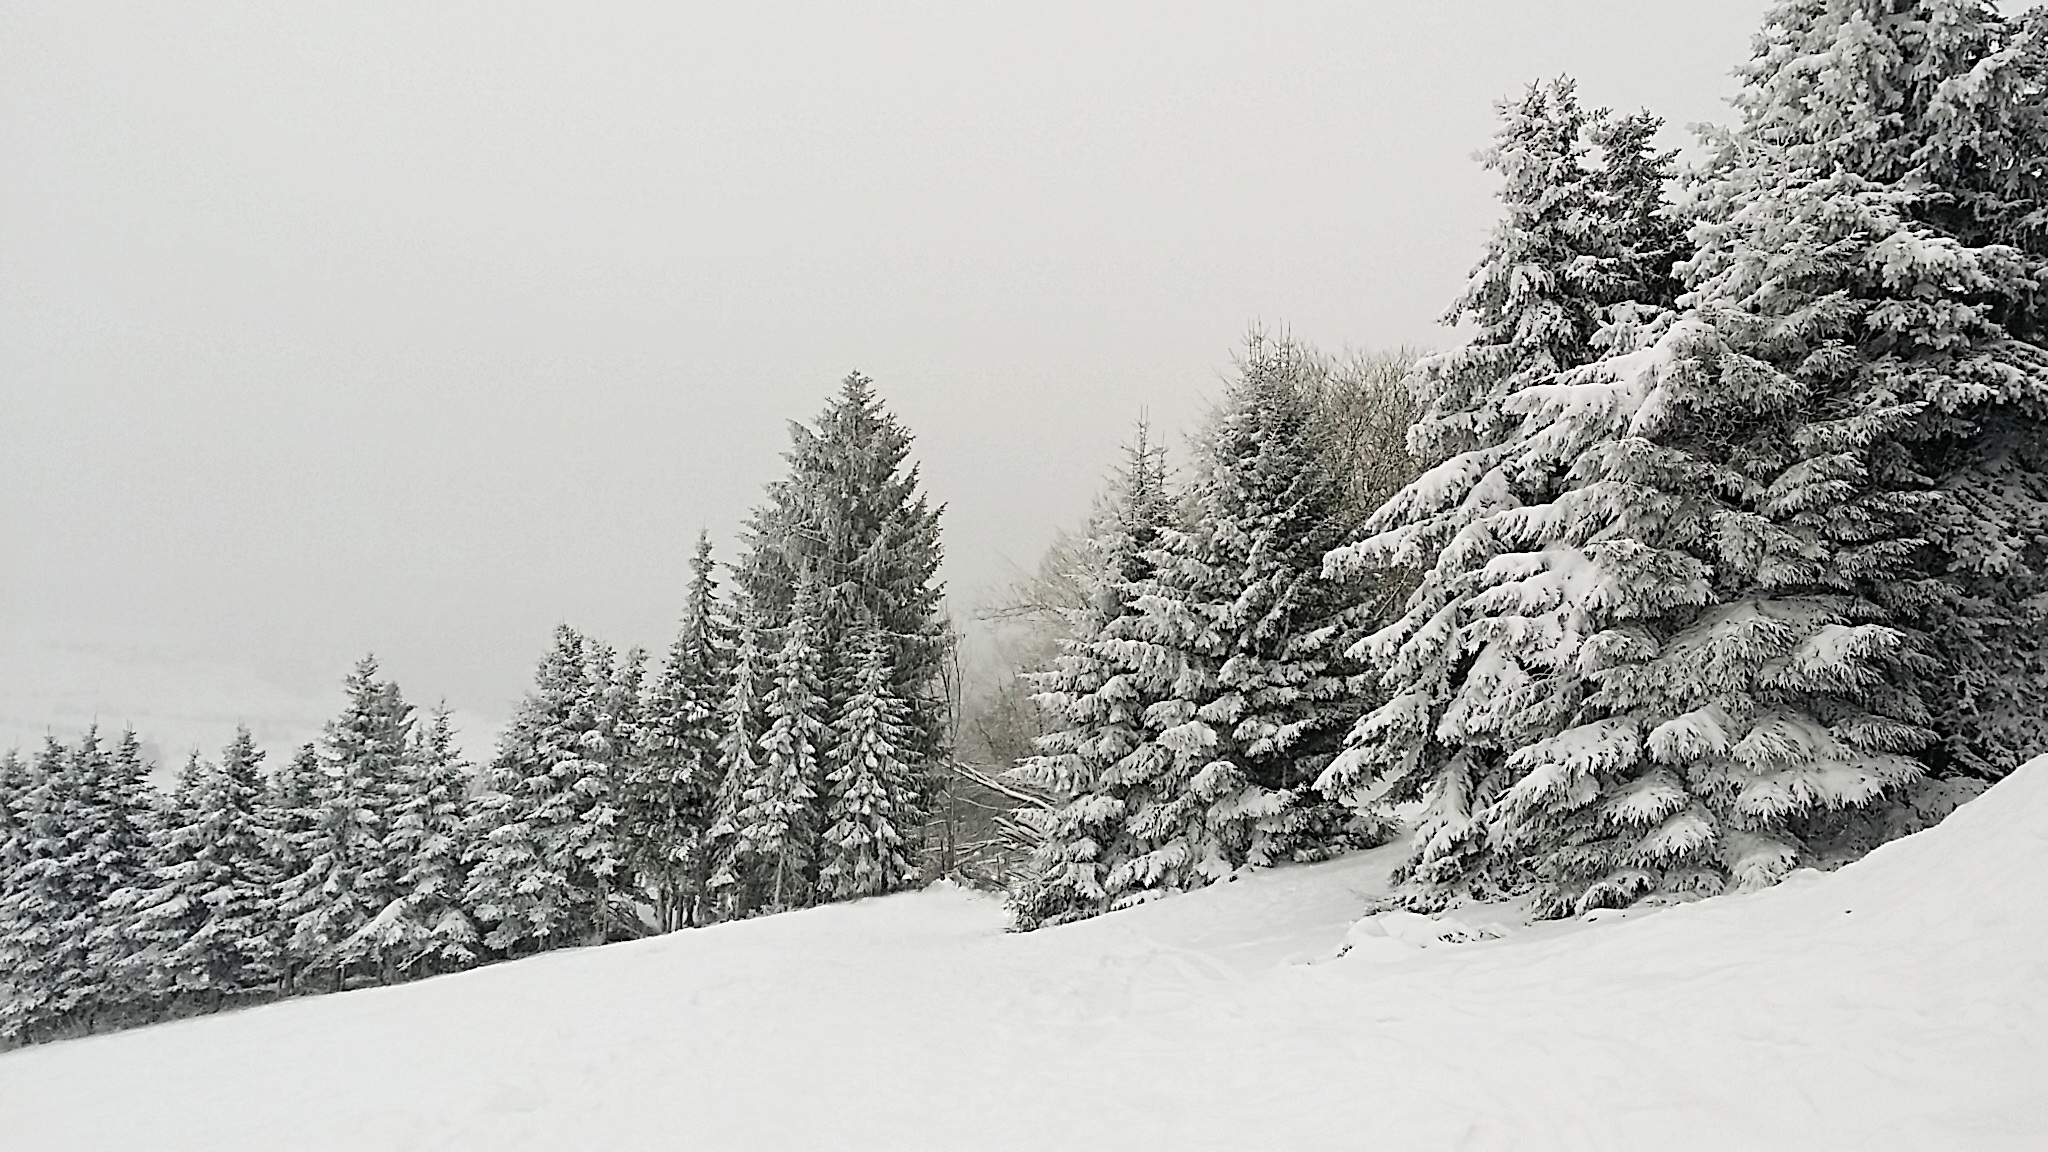
tree, forest, mountain, snow, cold, winter, weather, fir, season, spruce, blizzard, december, firs, freezing, coniferous forest, woody plant, geological phenomenon, winter storm